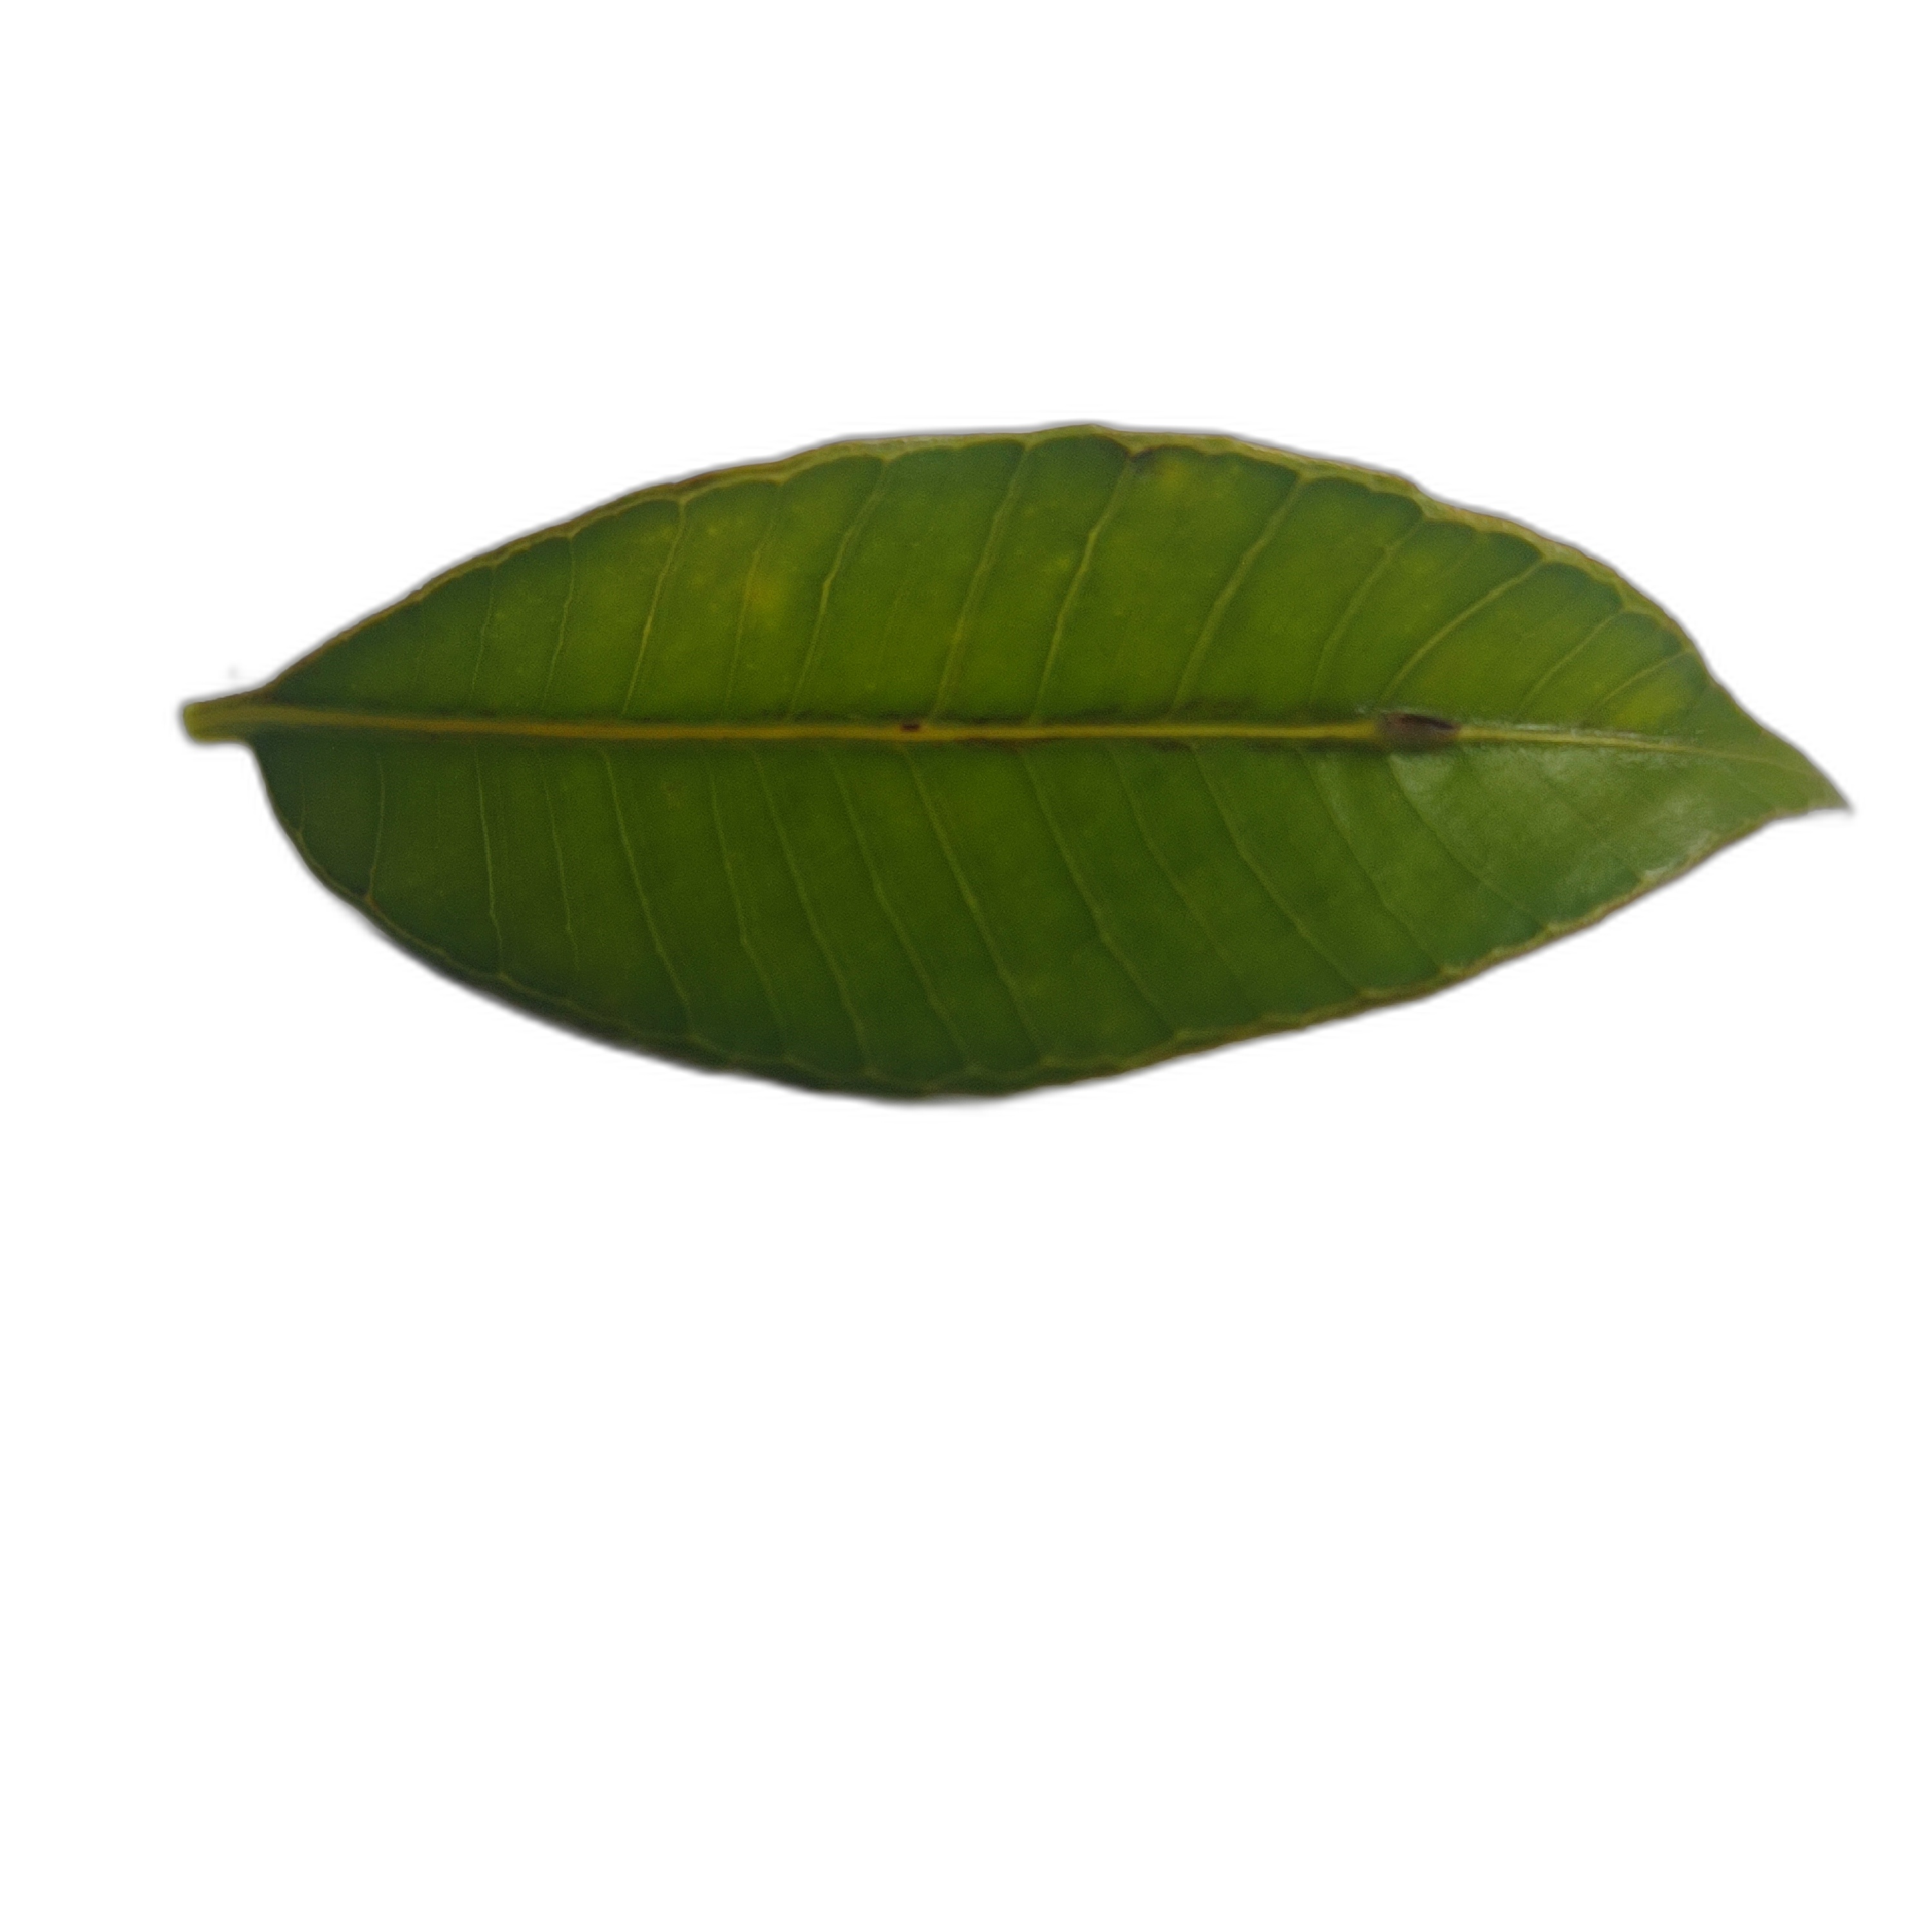
Label: healthy